Ikeda Koson

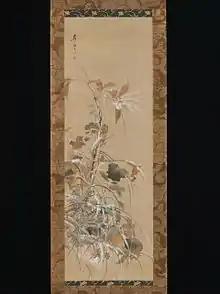

Little is known about Koson's early life. He moved to Edo and studied painting with Sakai Hōitsu (1761-1828). He created a series of paintings that are closely related to a set by Hoitsu depicting court festivals ("gosekku"), that were adapted from Chinese practices and celebrated in Japan since the Nara period.